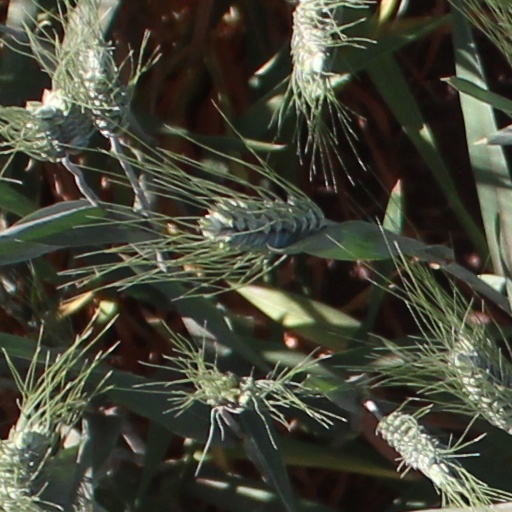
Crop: wheat